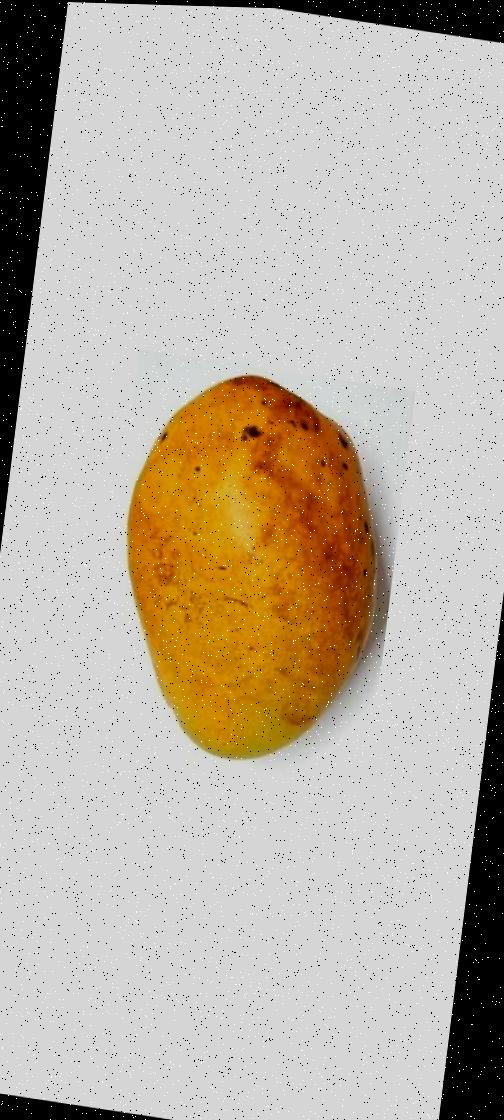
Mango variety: Bari-11